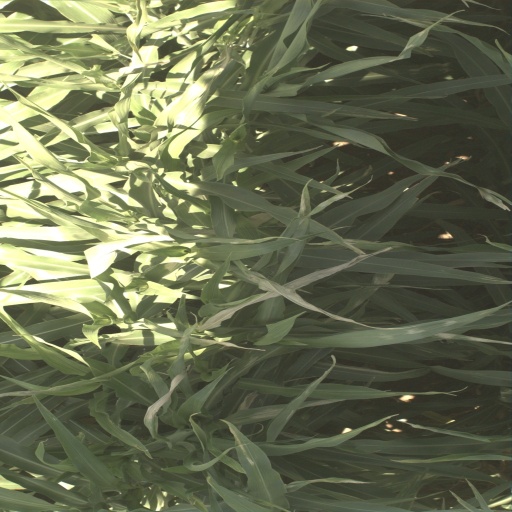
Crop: sorghum